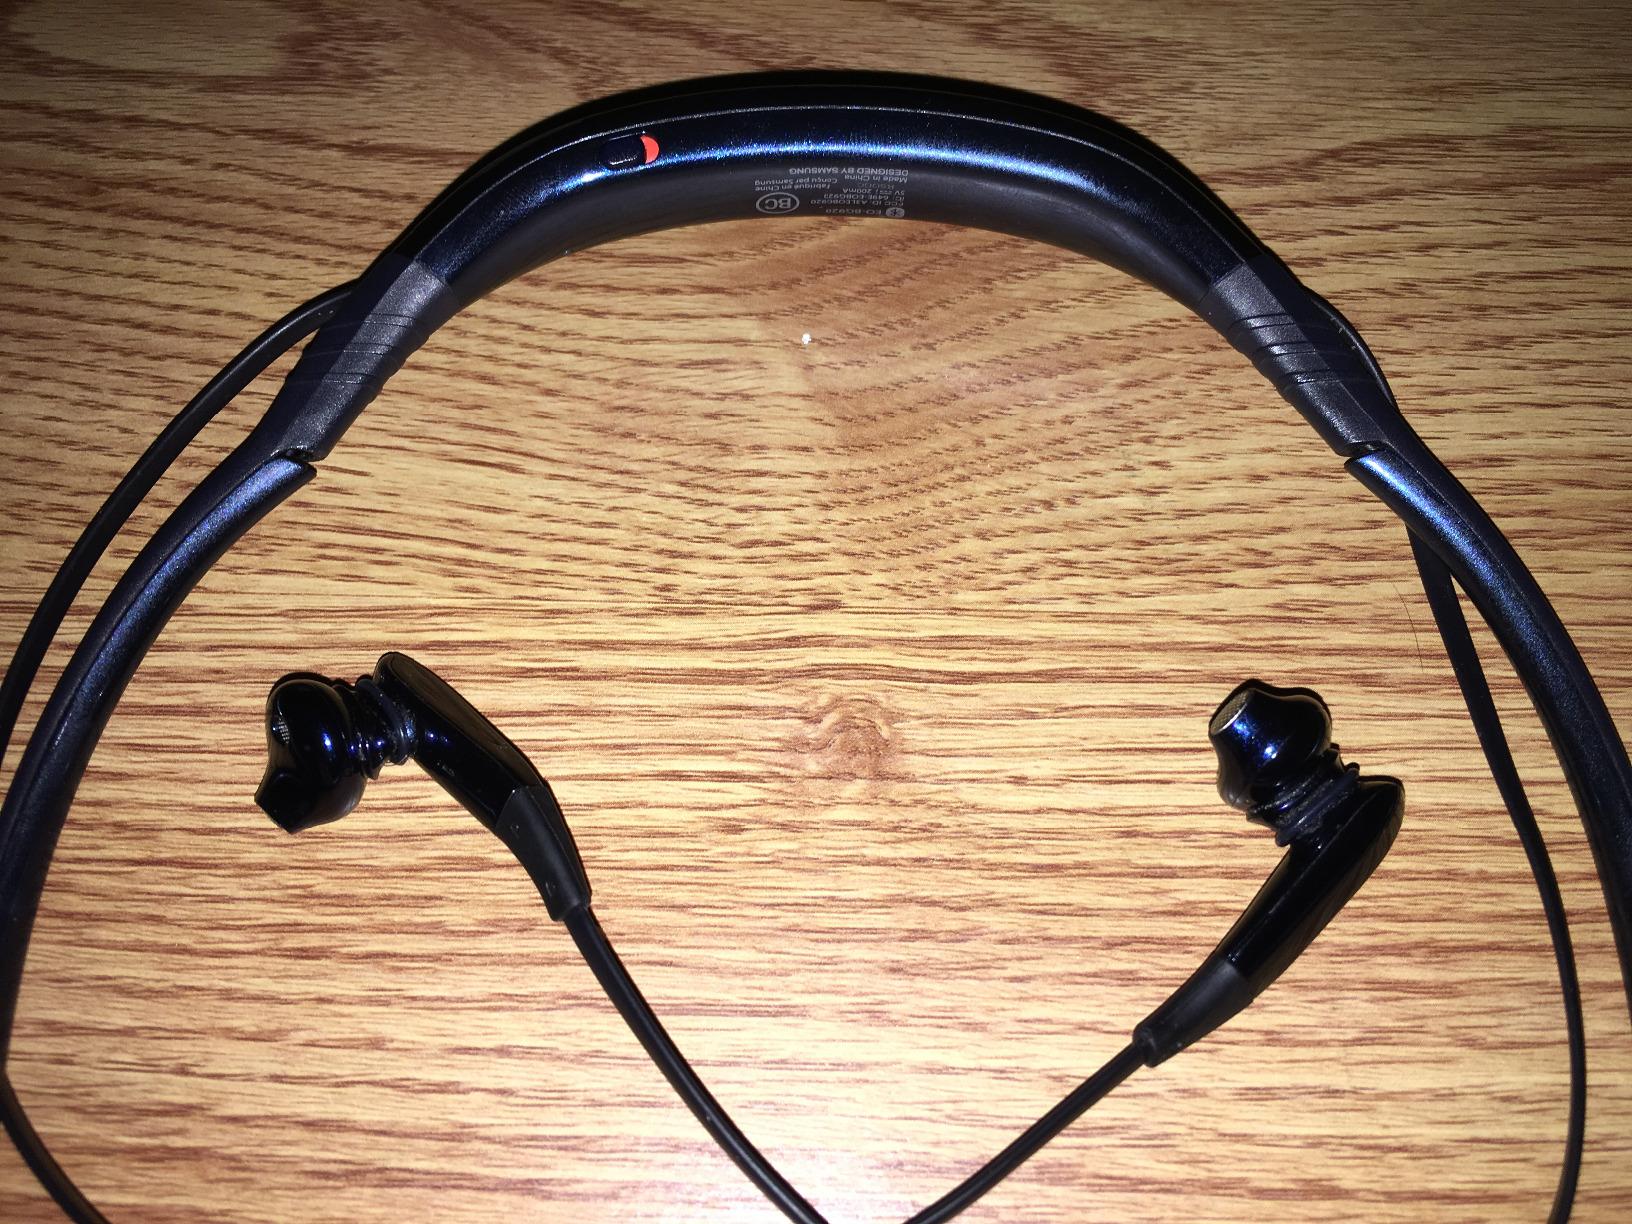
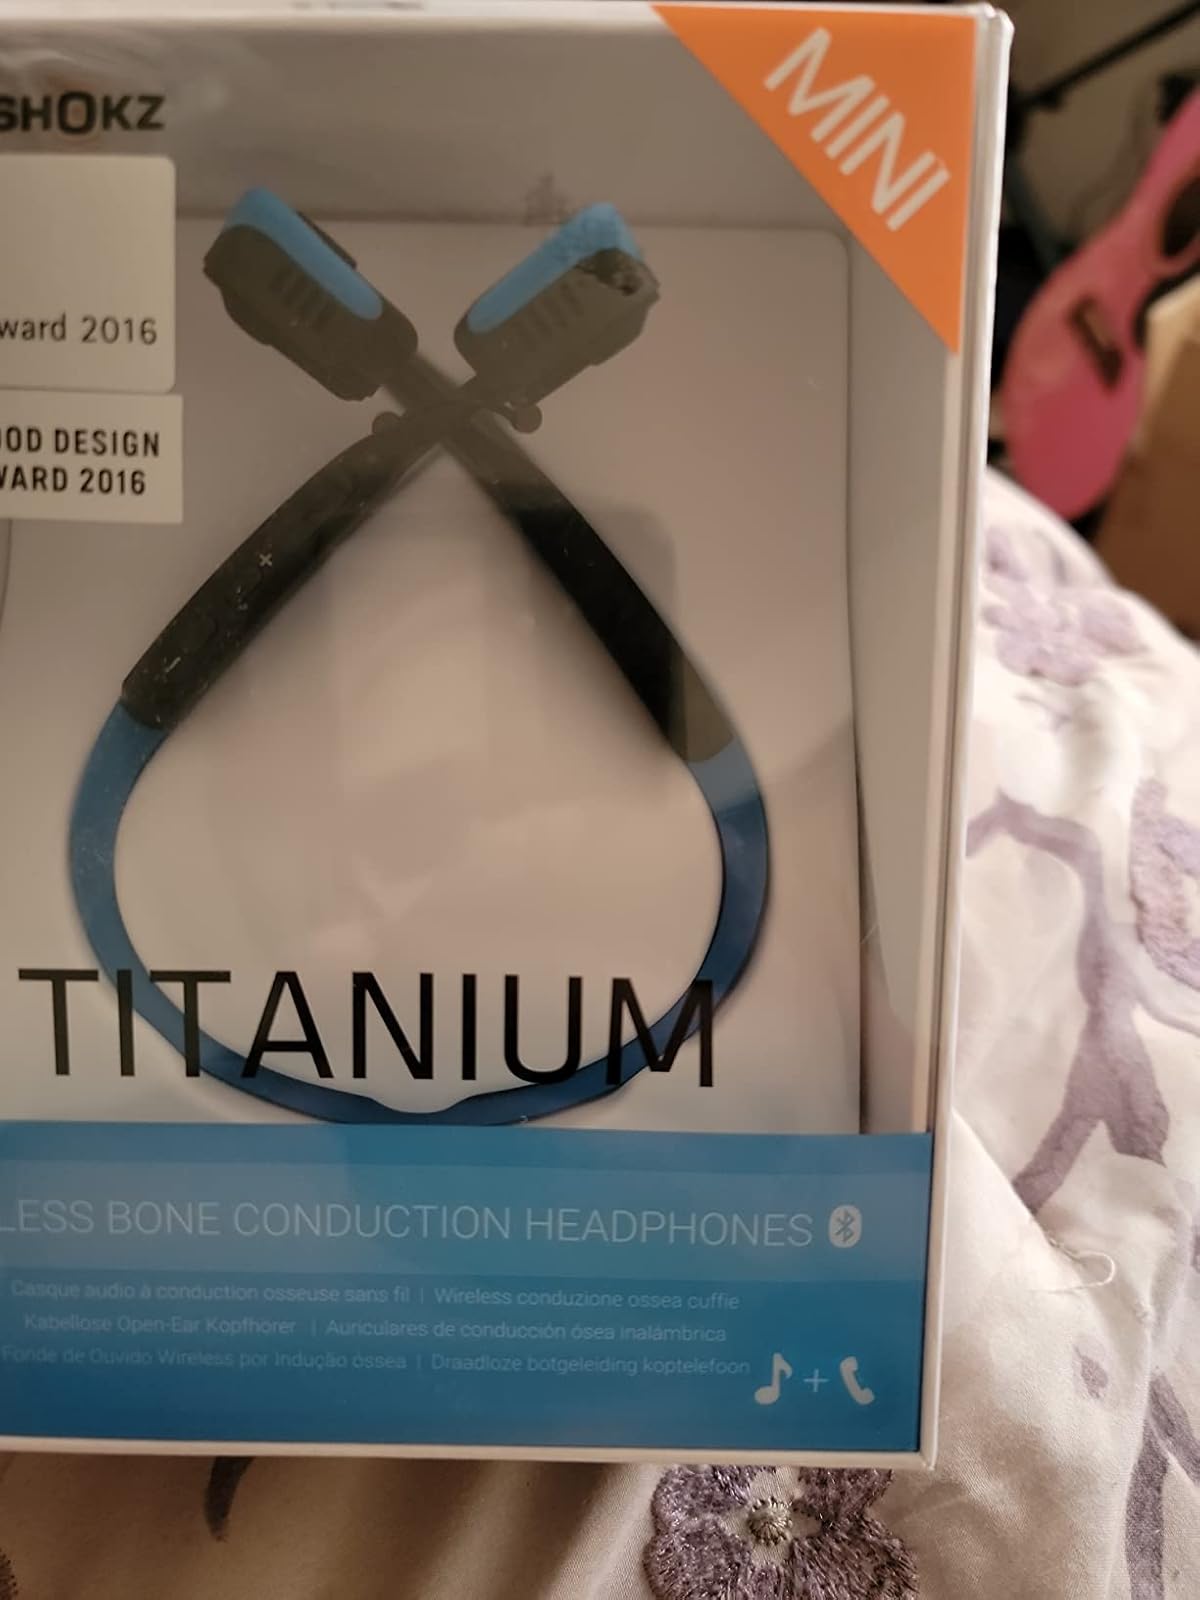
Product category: headphones
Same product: no